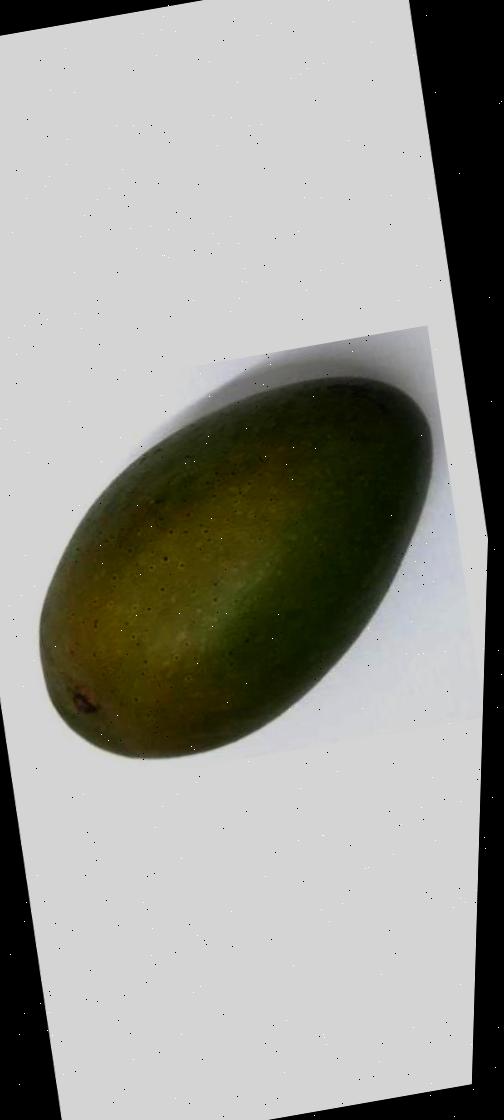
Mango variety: Ashshina Zhinuk